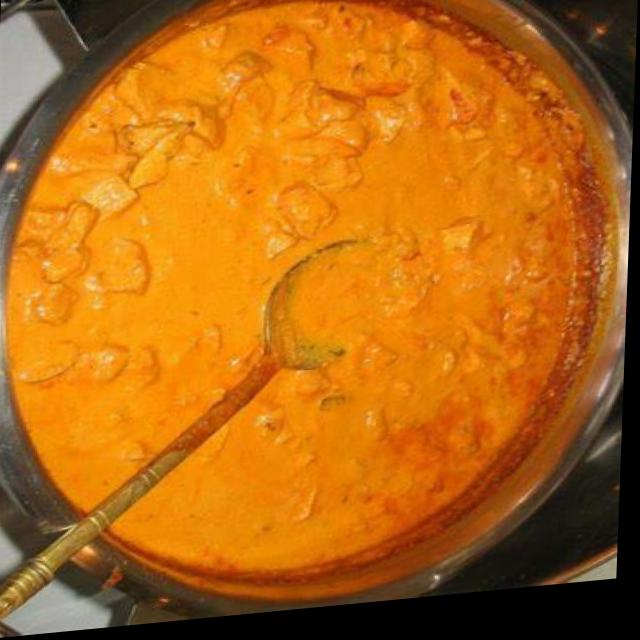
Dish: shahi_paneer